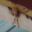
Label: spider